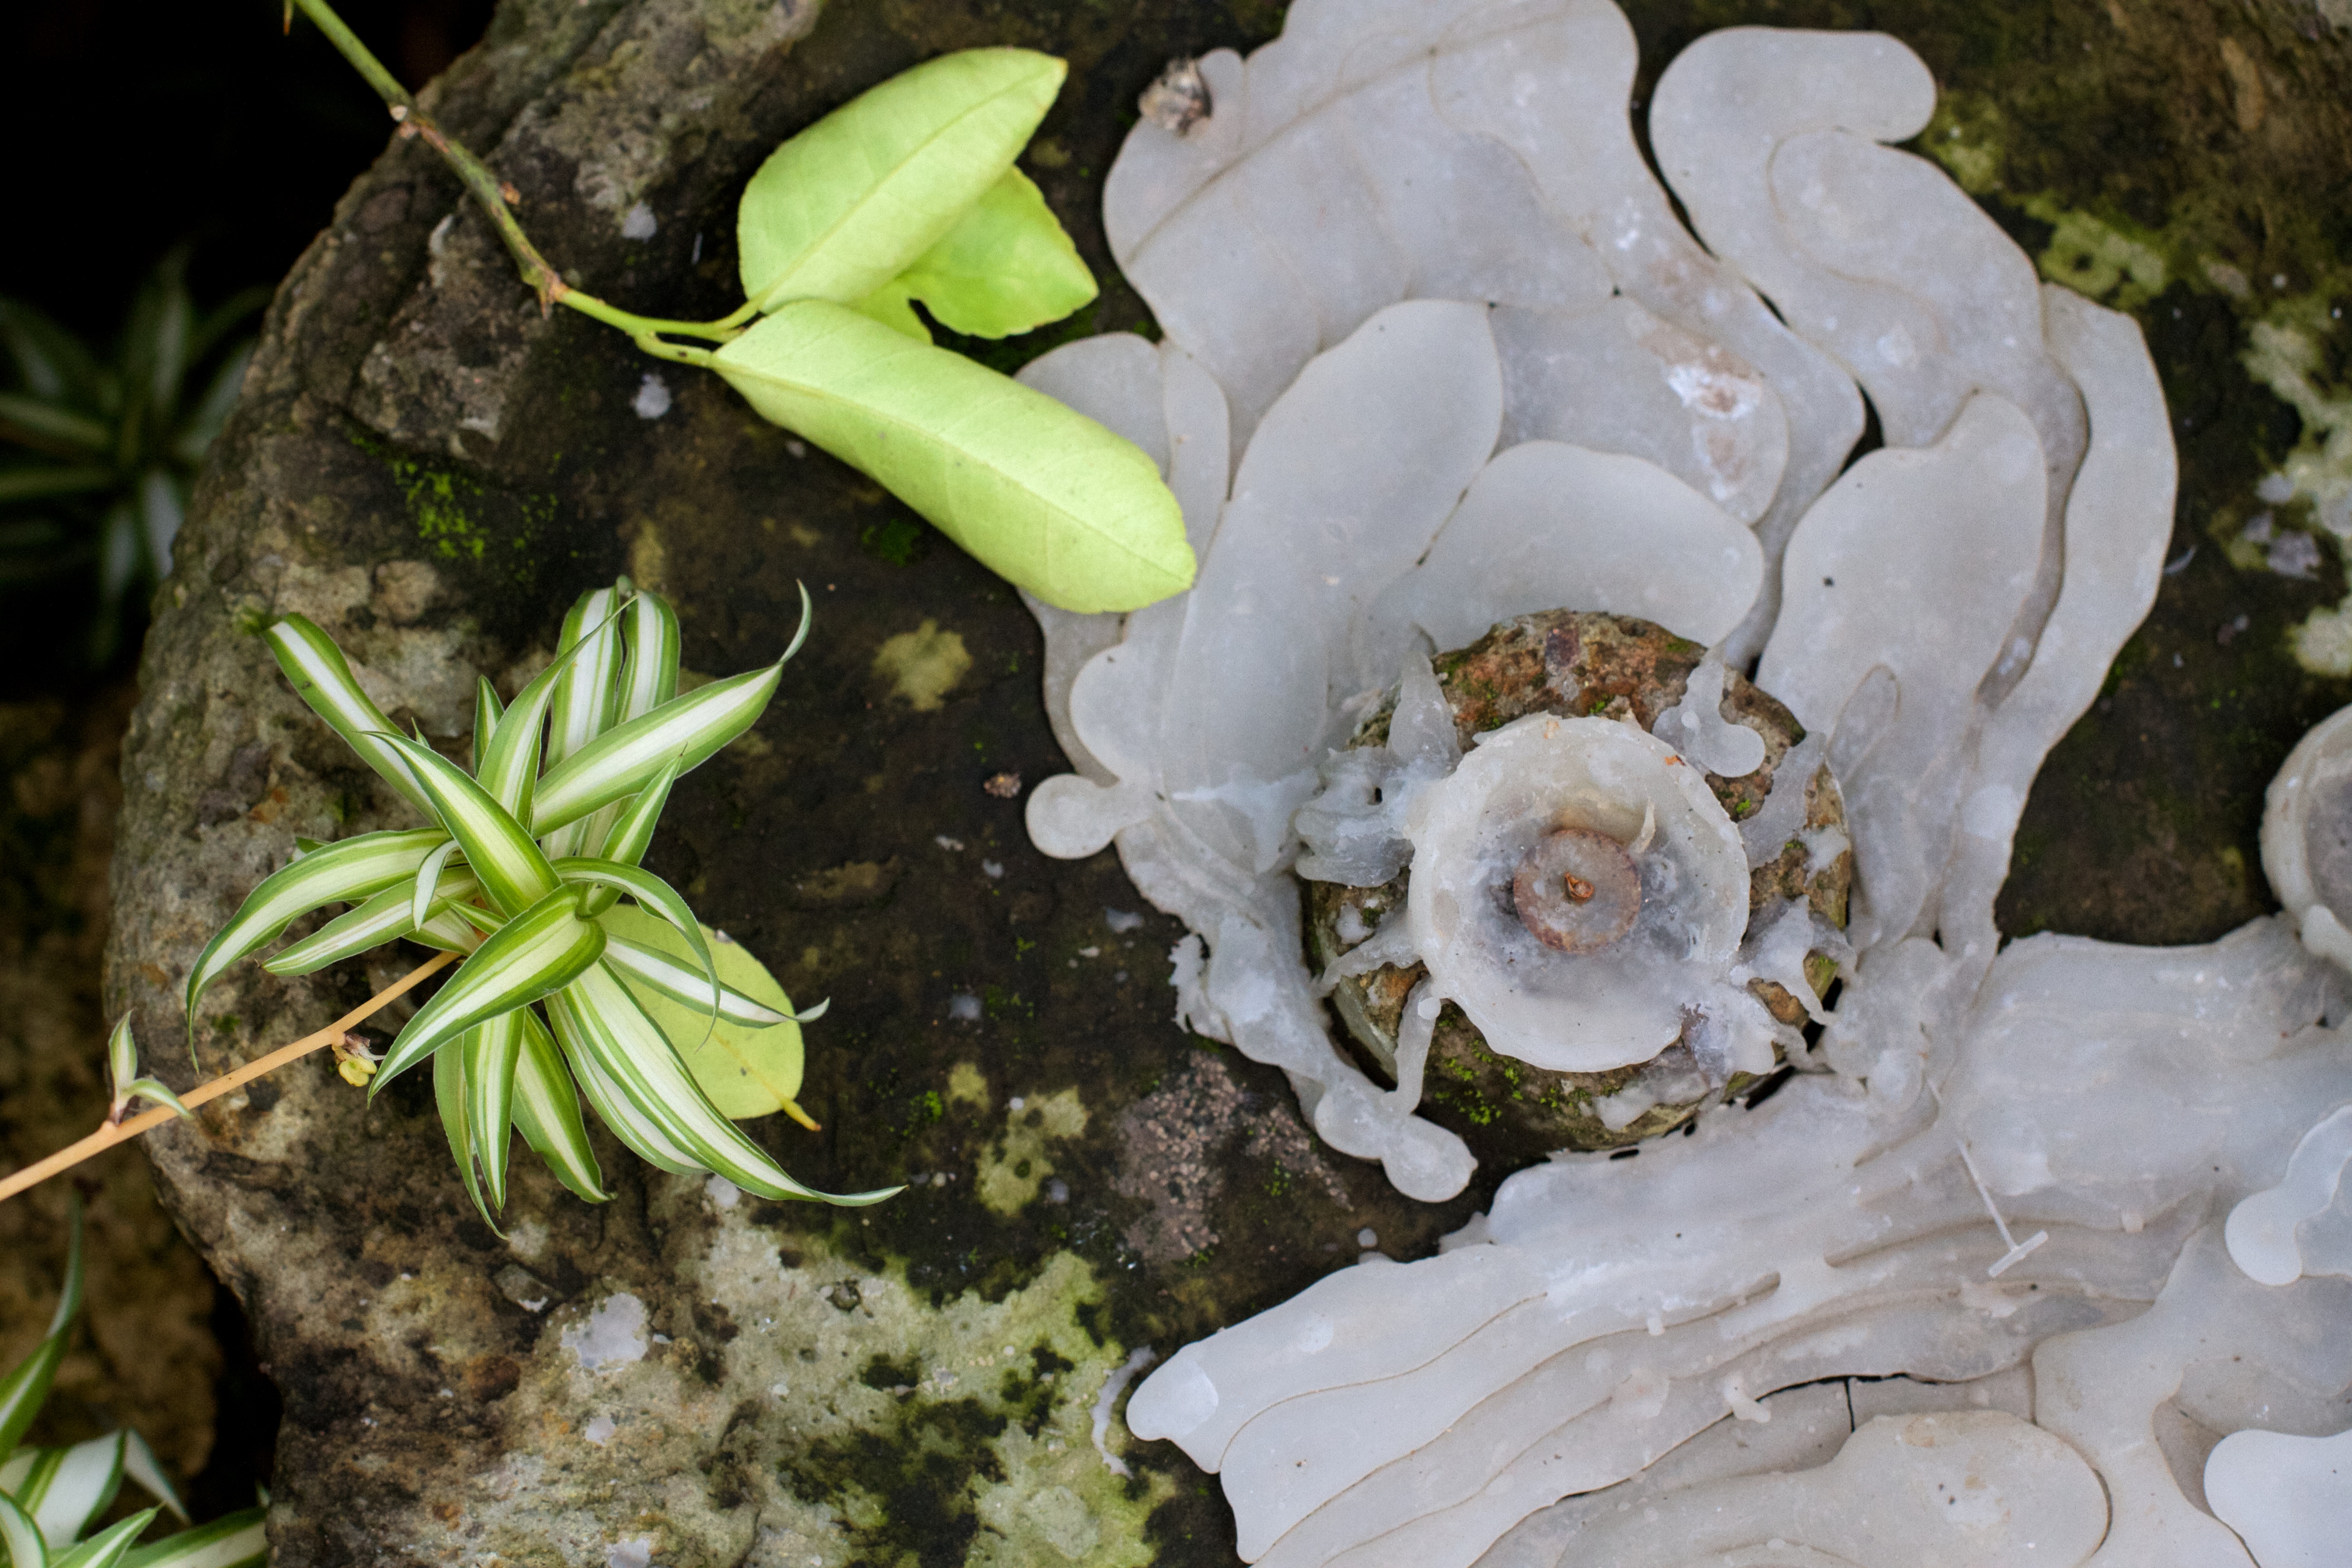
plant, leaf, flower, botany, mushroom, flora, fungus, 2015365, macro photography, flowering plant, oyster mushroom, land plant, agaricomycetes, agaricaceae